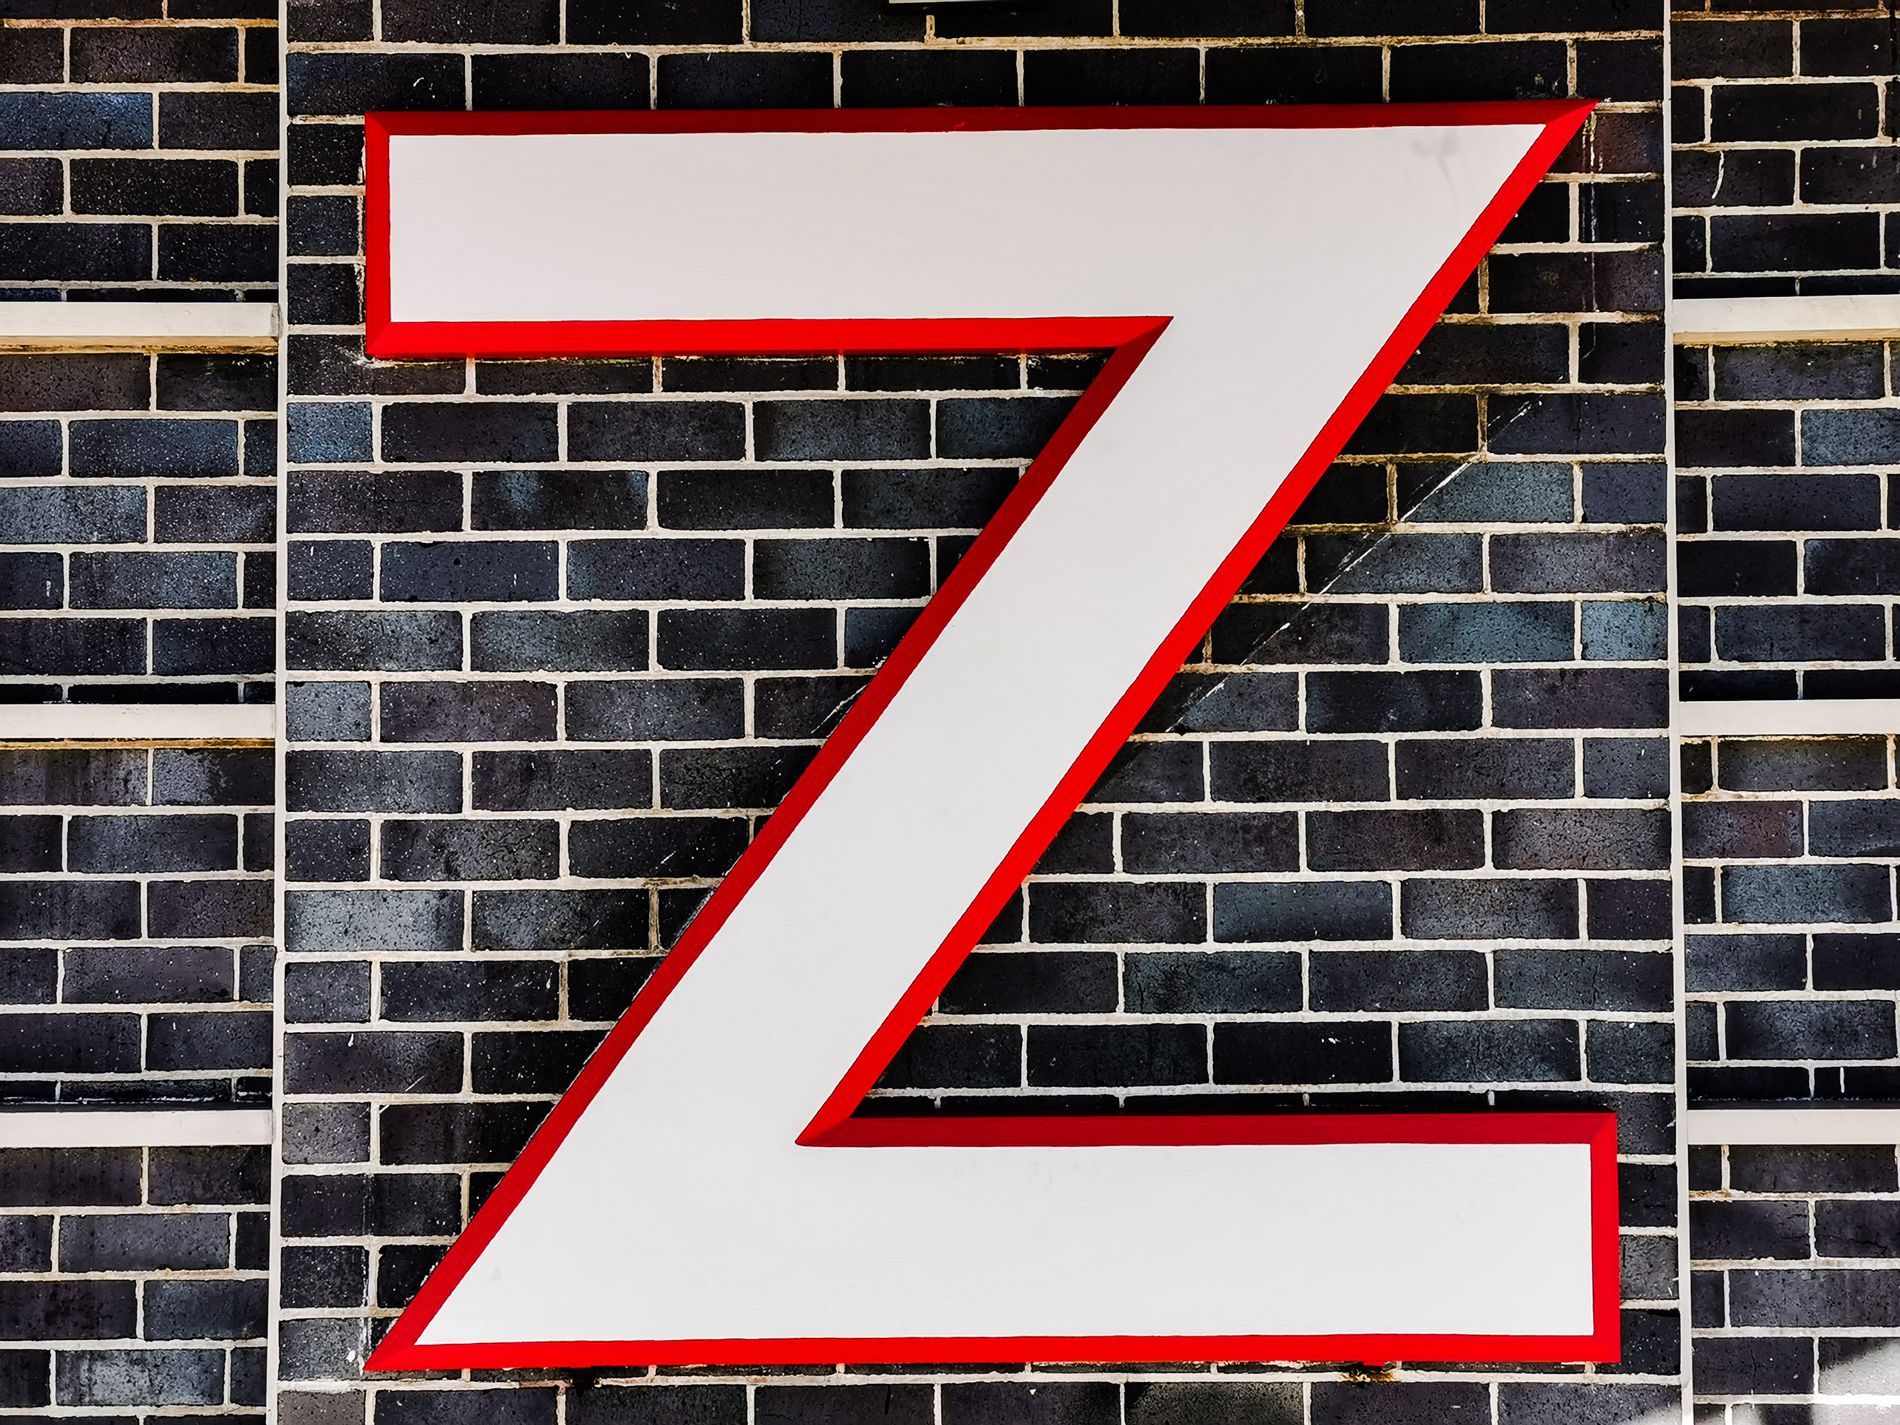
Large Letter "Z" on Brick Wall
A bold white letter "Z" with a red outline is place on a dark brick wall, The letter is sharp and has sharp edges. The bricks are arranged in a pattern.
A close-up photo shows a a design element contains a large "z" on a textured brick wall. The red outline adds depth and contrast against the rough textured dark background, creating a visual balance.
Labels: Number, Symbol, Text, Mailbox, Brick Wall
Camera: HUAWEI VOG-L09
Lens: HUAWEI P30 Pro Rear Main Camera
Aperture: F1.6
Exposure: 1/1500 sec
ISO: 50
Focal length: 5.6 mm